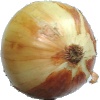
Label: Onion White 1